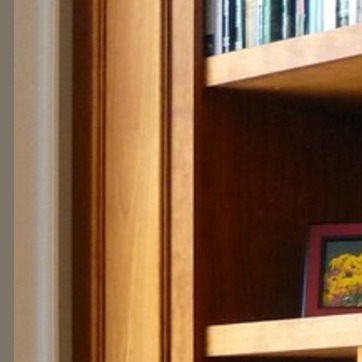
Material: wood